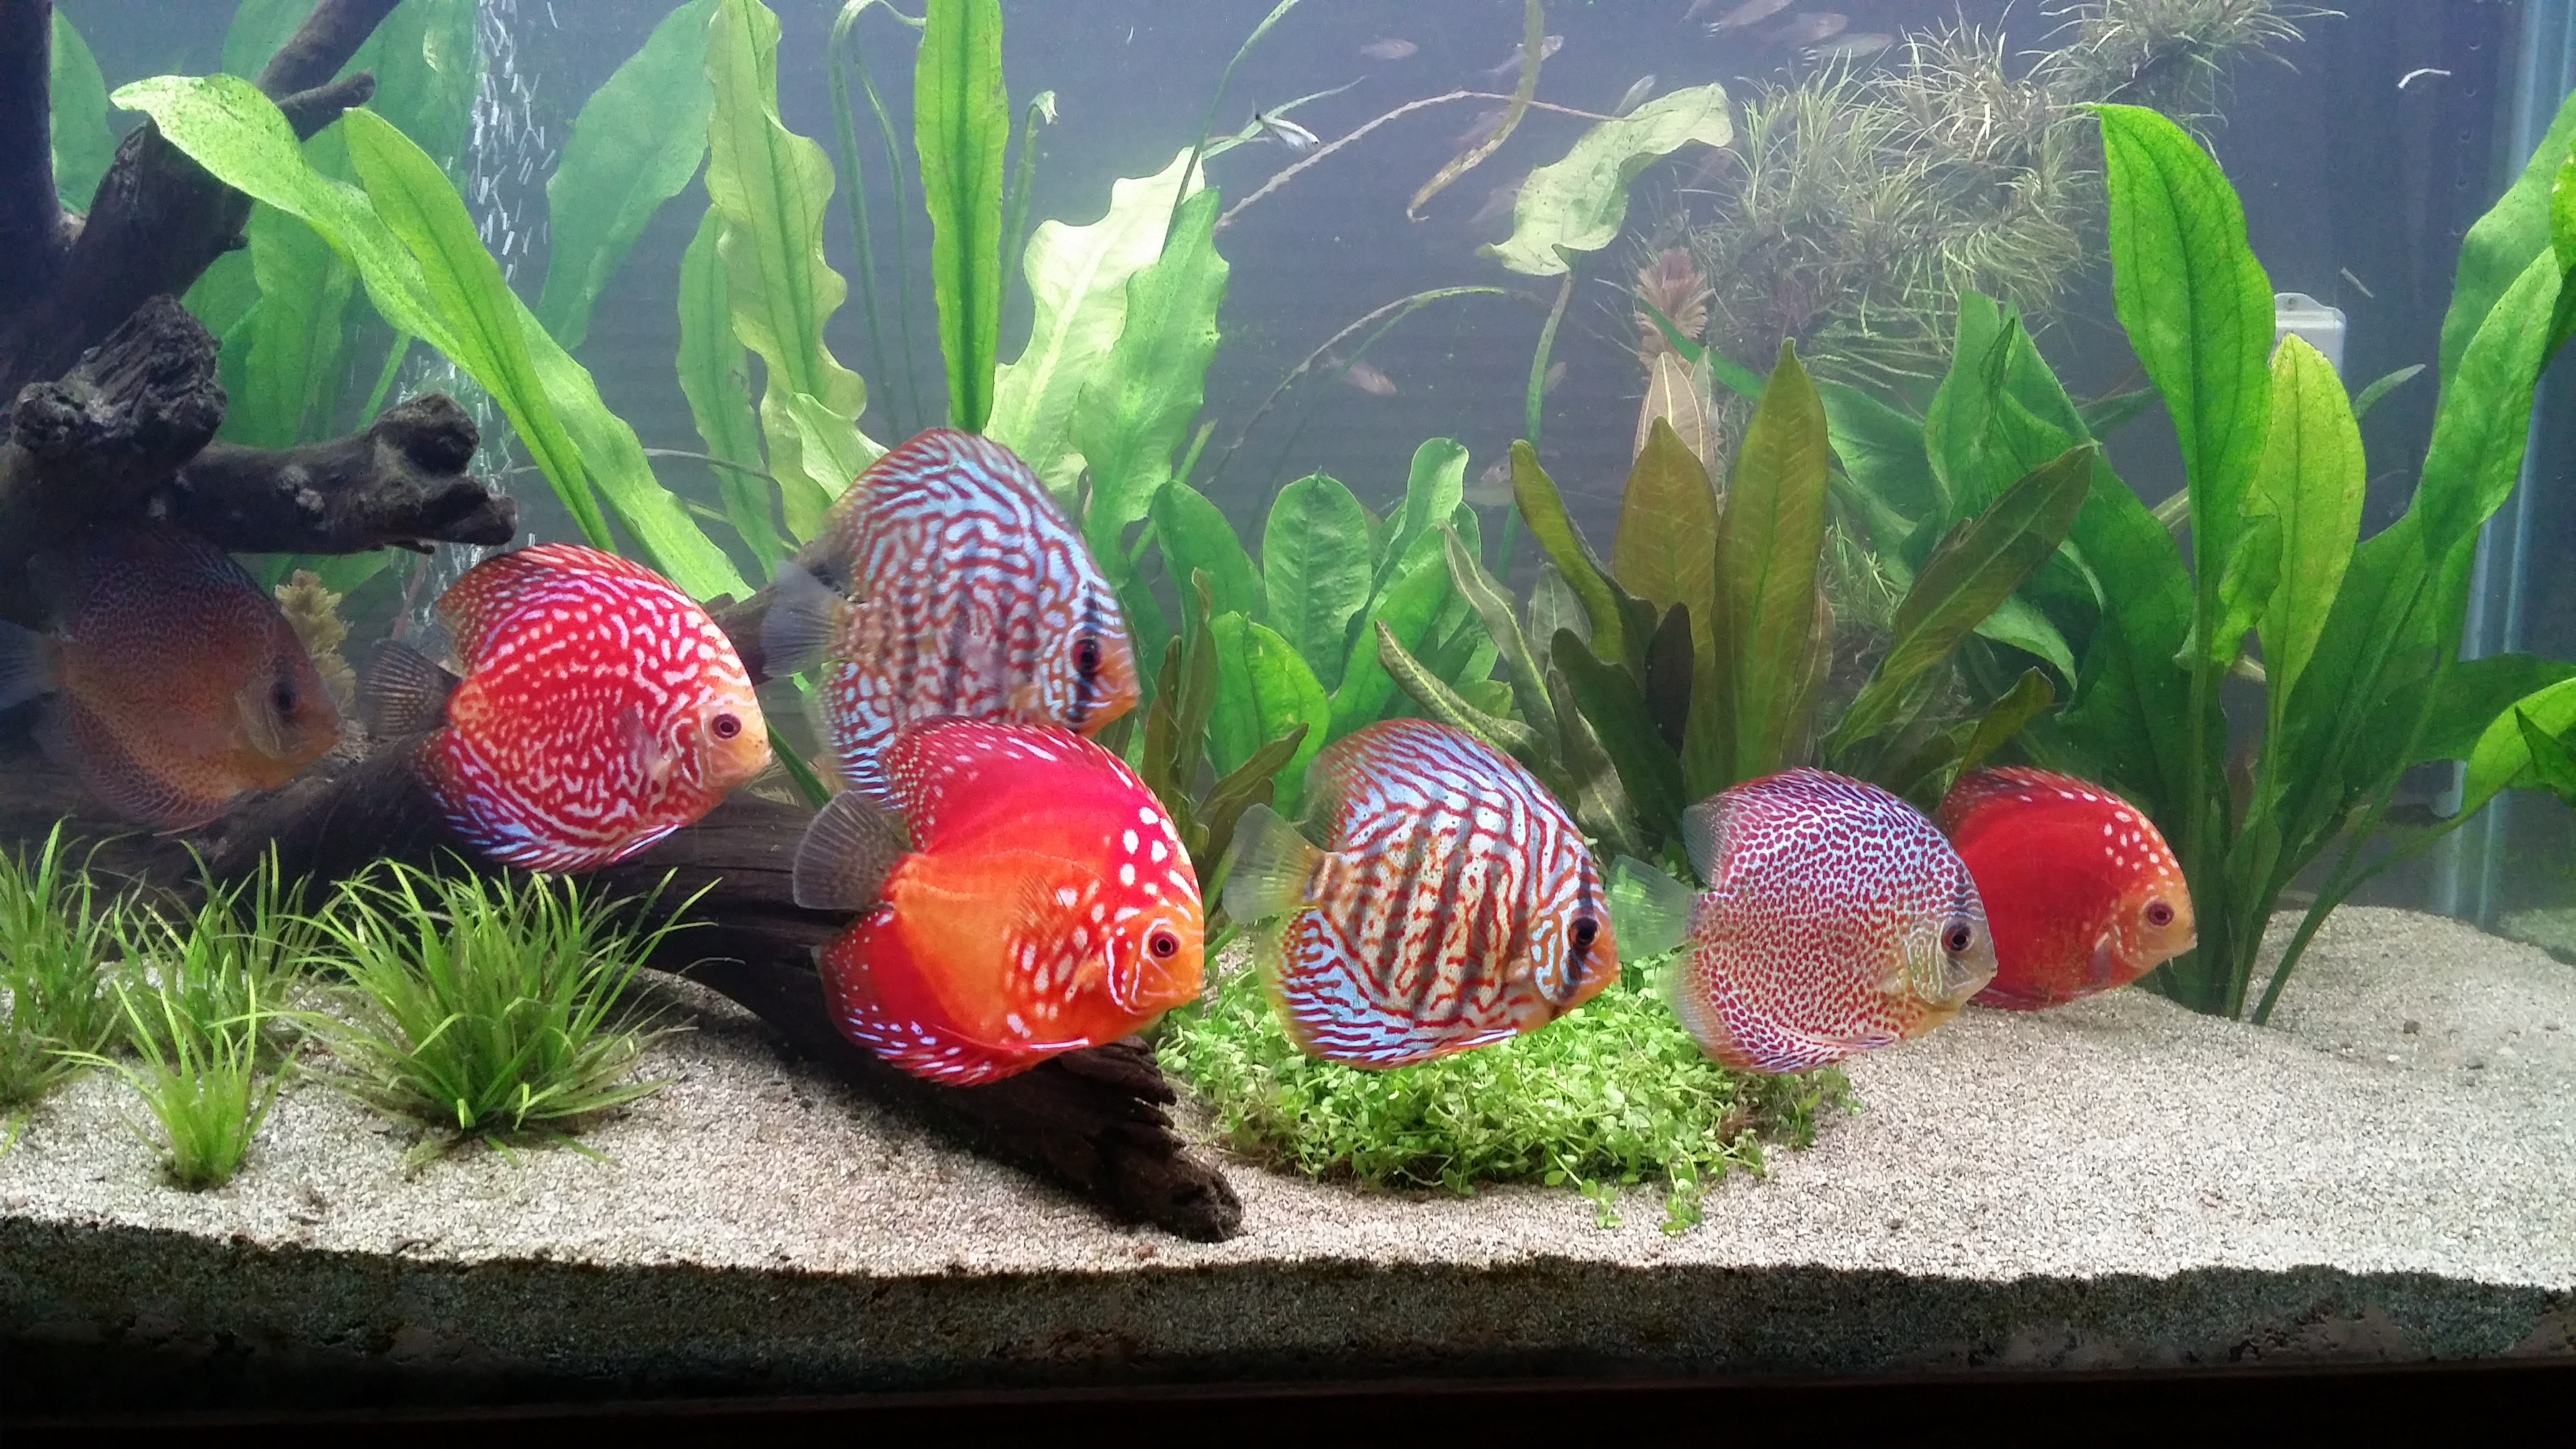
food, fish, aquarium, school, schooling discus fish, freshwater aquarium